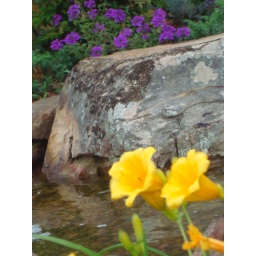
water running by rock and flowers